Kushigahama Station

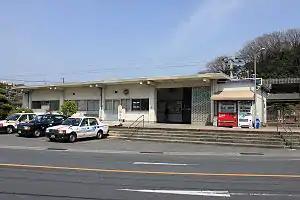
Kushigahama Station in March 2010

is a junction passenger railway station located in the Tokuyama area of the city of Shūnan, Yamaguchi Prefecture, Japan. It is operated by the West Japan Railway Company (JR West).